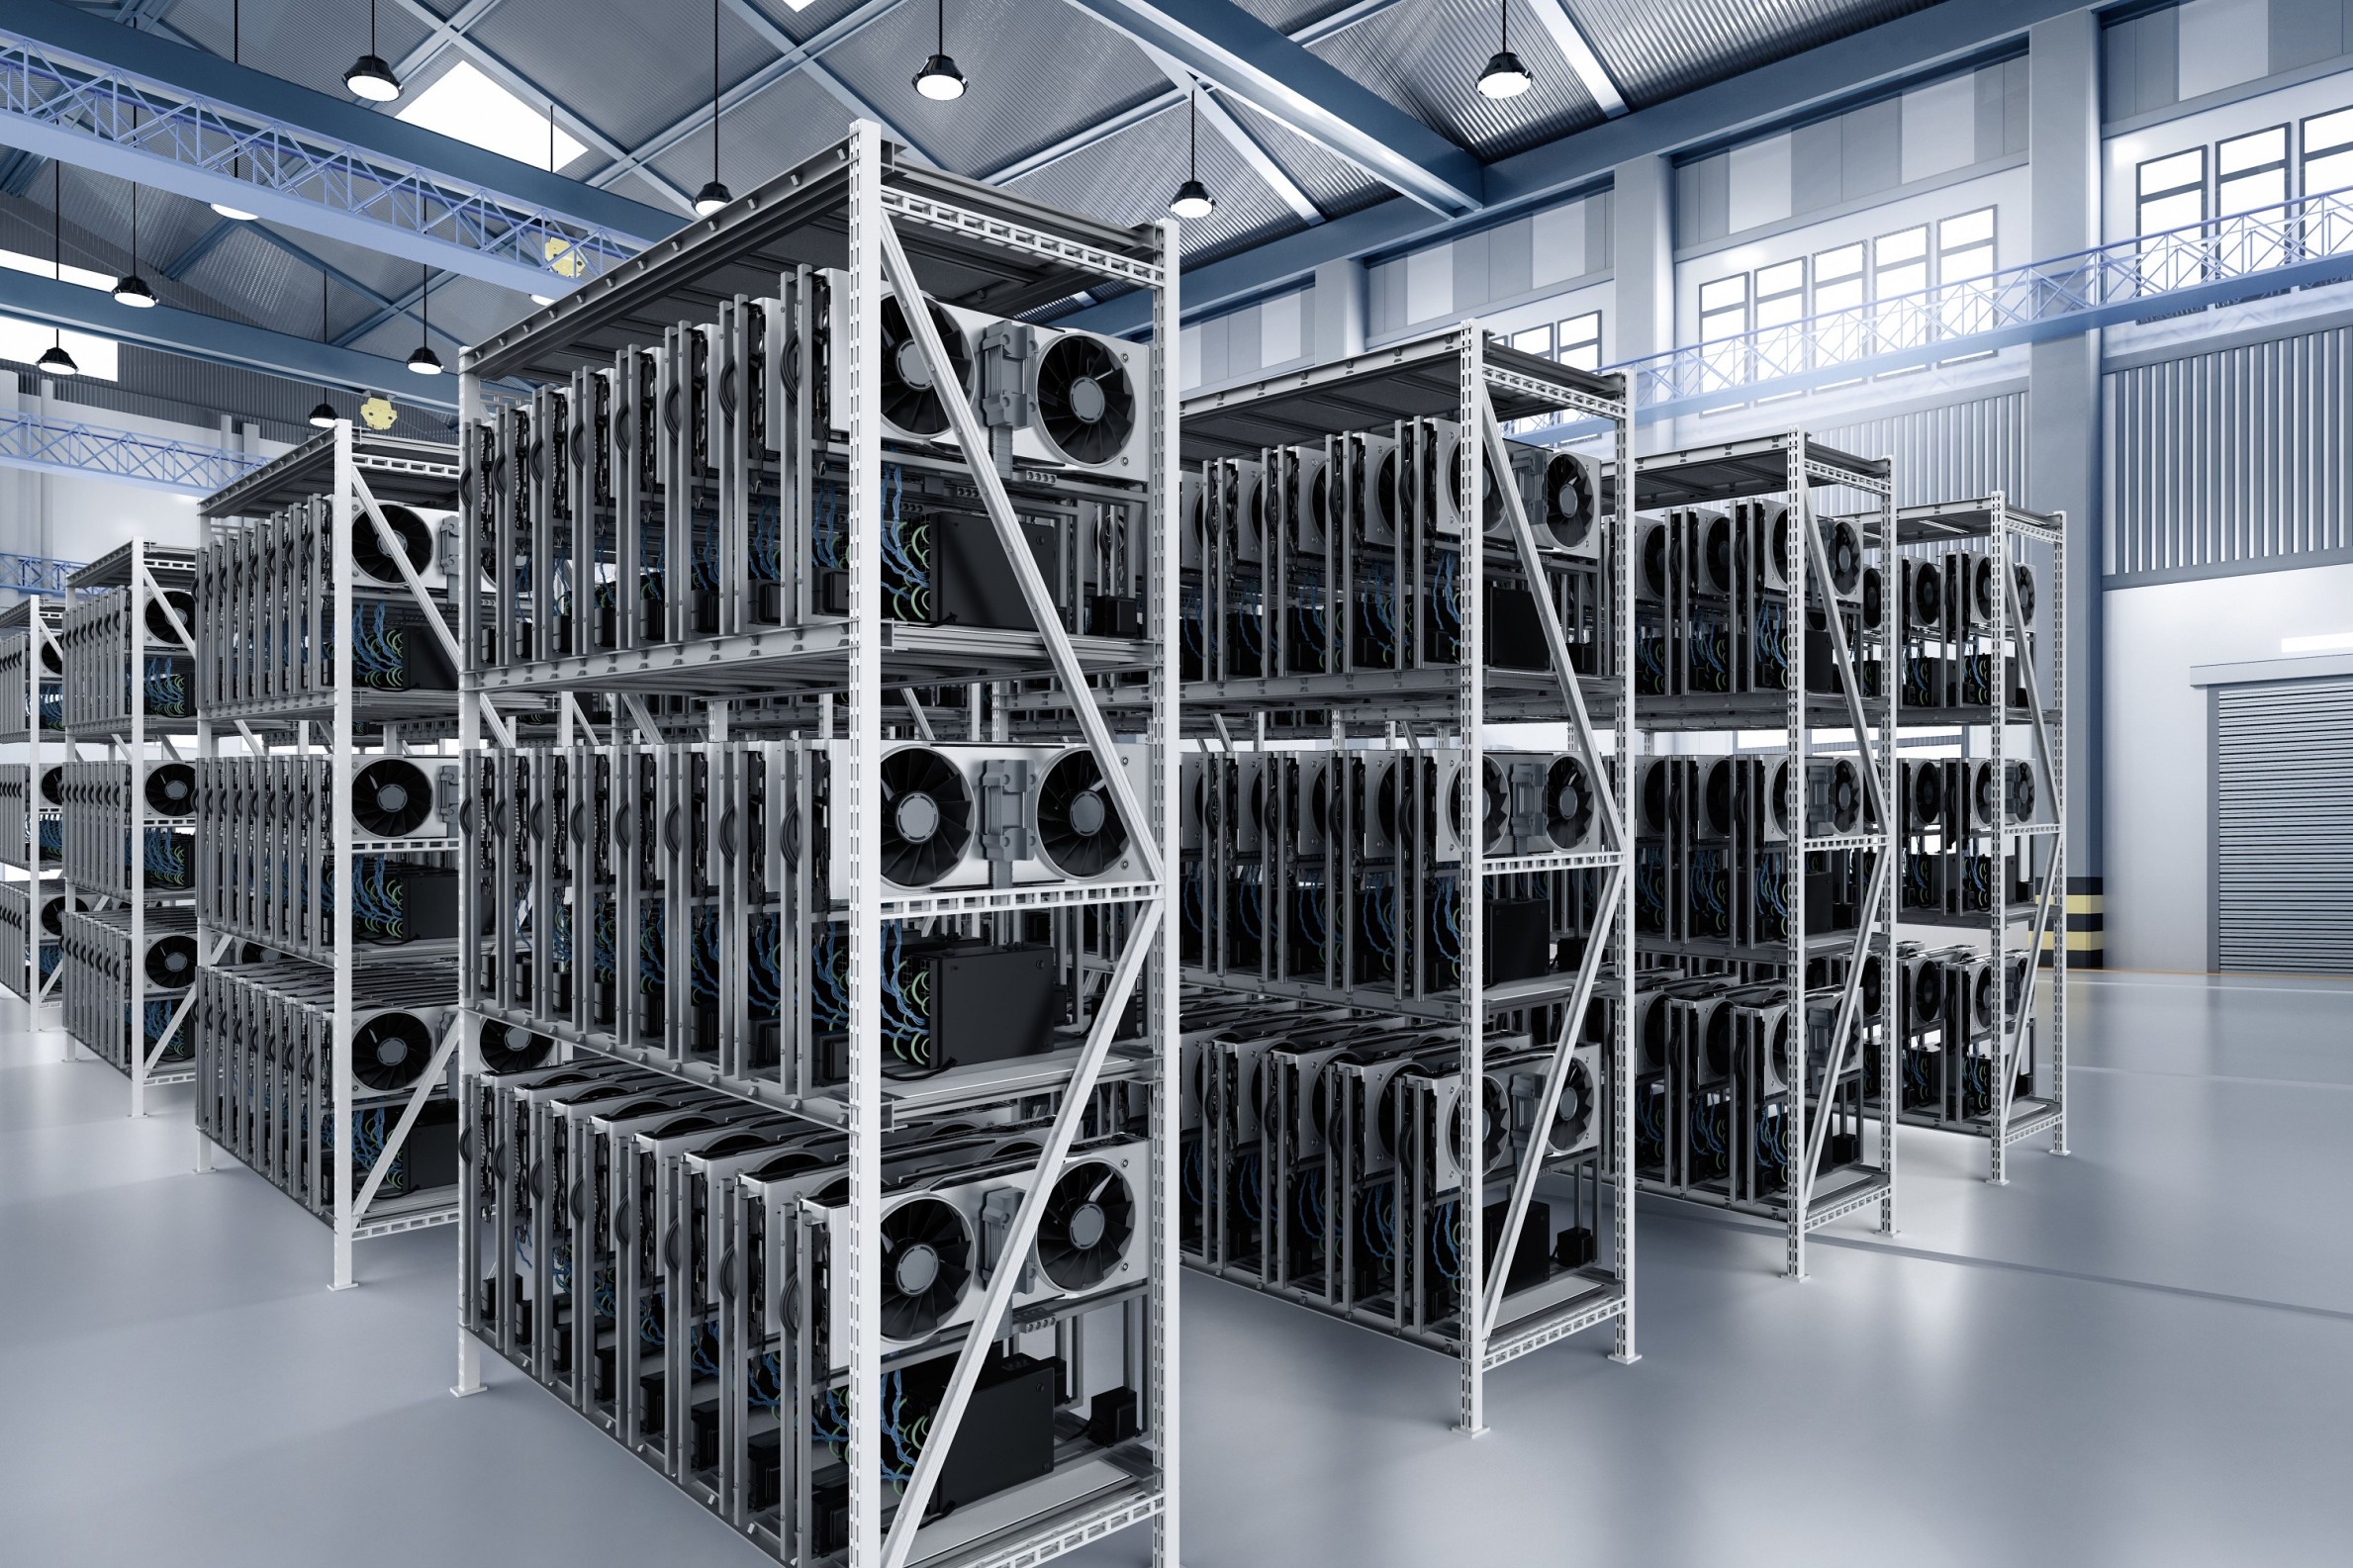
equipment, automotive design, mass production, engineering, machine, composite material, metal, steel, rectangle, fixture, flooring, aluminium, factory, electric blue, symmetry, automotive tire, shelving, collection